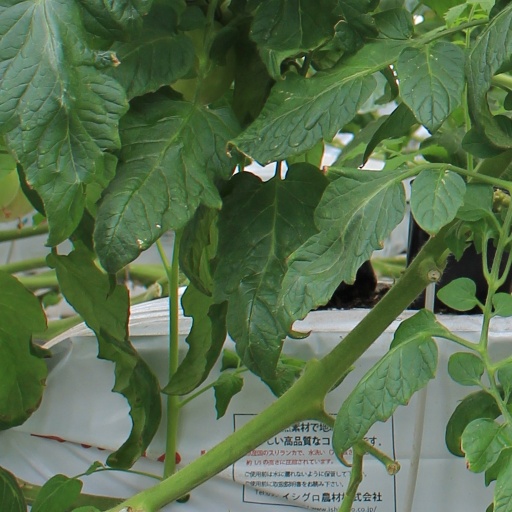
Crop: tomato